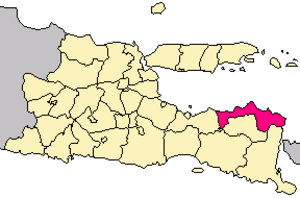
Carte indonésienne
Le kabupaten de Situbondo, en indonésien Kabupaten Situbondo, est un kabupaten d'Indonésie situé dans la province de Java oriental.